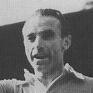
Age: 37